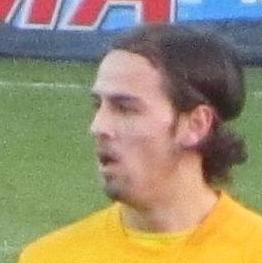
Age: 19